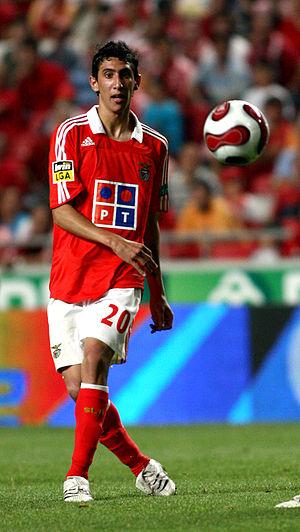
Ángel Fabián Di María Hernández, plus couramment appelé Ángel Di María, né le 14 février 1988 à Rosario en Argentine, est un footballeur international argentin qui évolue en Ligue 1 au Paris Saint-Germain au poste de milieu offensif ou d'ailier. Il possède également la nationalité italienne.